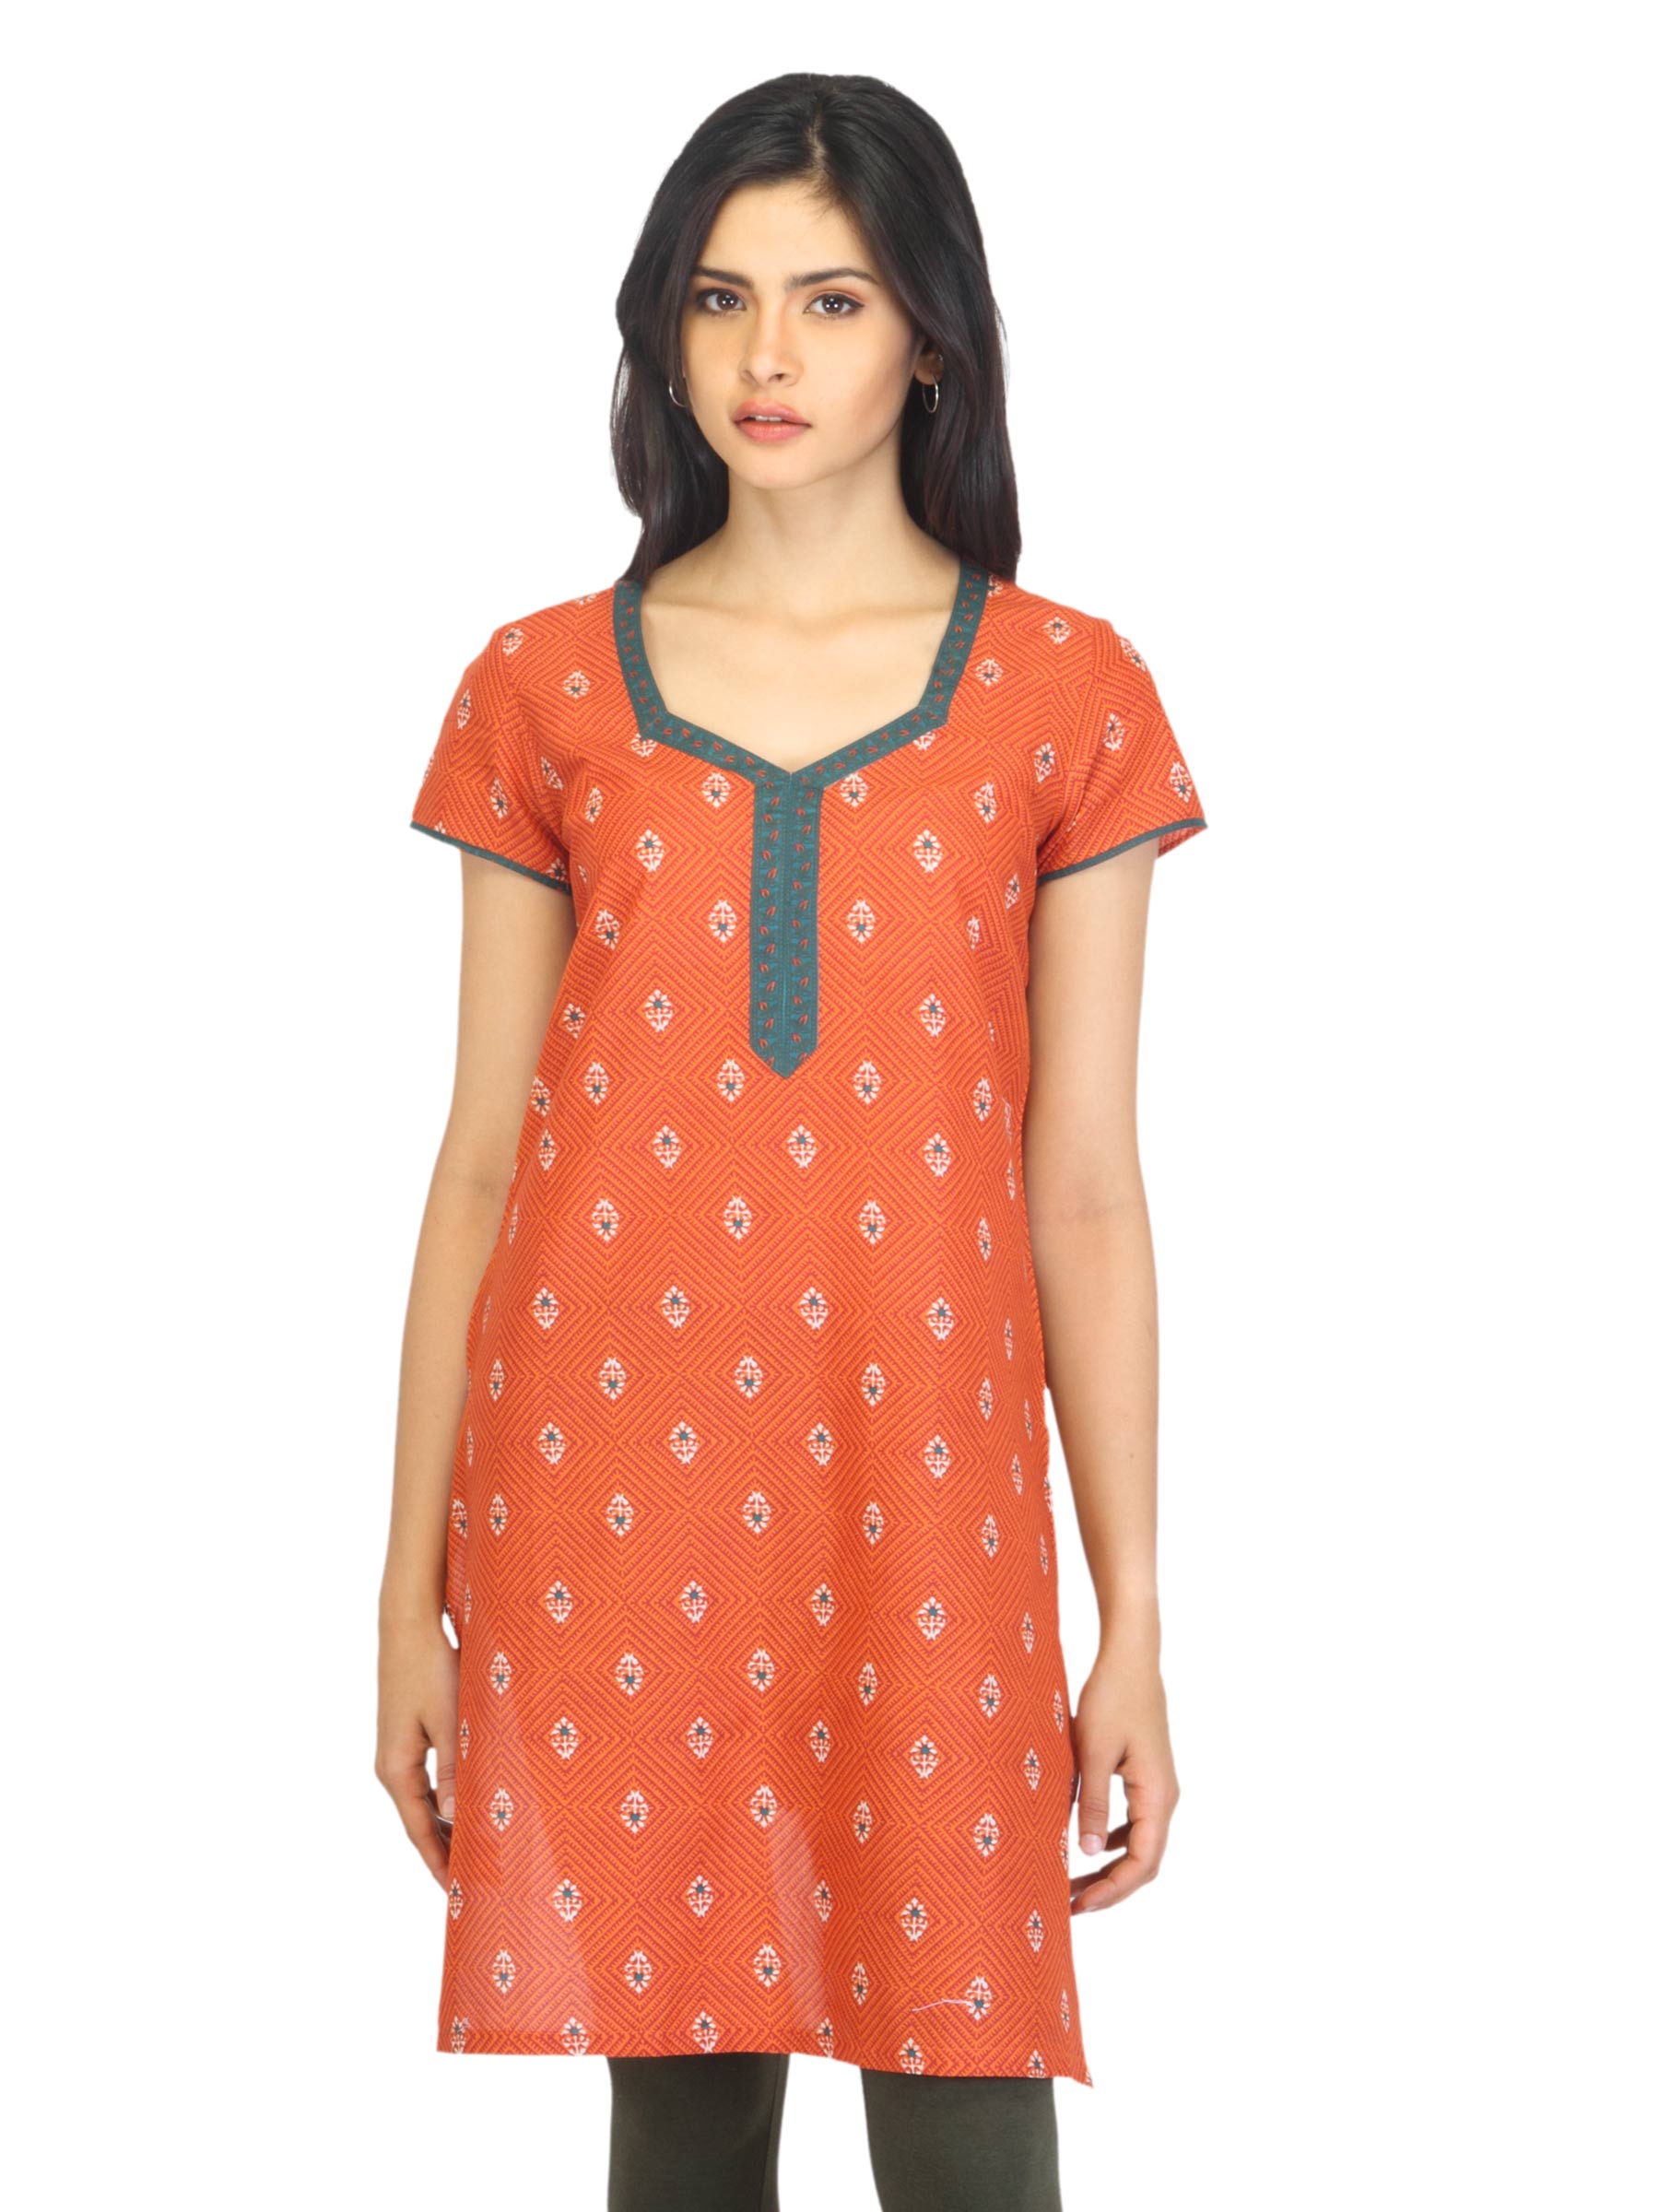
Aurelia Women Printed Orange Kurta
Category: Apparel / Topwear / Kurtas
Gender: Women
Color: Orange
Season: Summer 2012
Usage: Ethnic